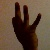
The image shows a hand gesture representing the number 9 in Indian Sign Language.